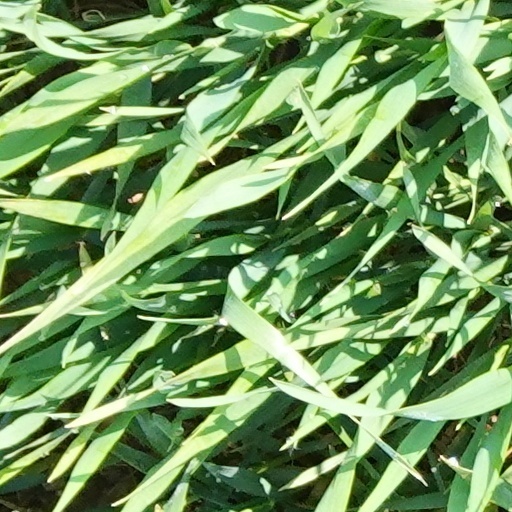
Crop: wheat